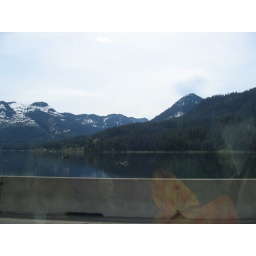
This lake is usually empty of water later in the season - nice to see it full!